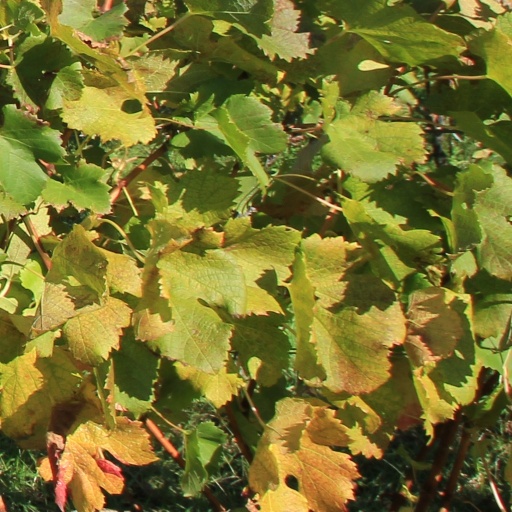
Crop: grape